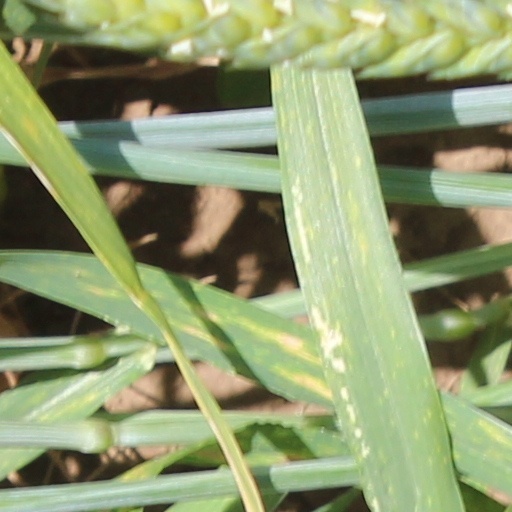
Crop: wheat